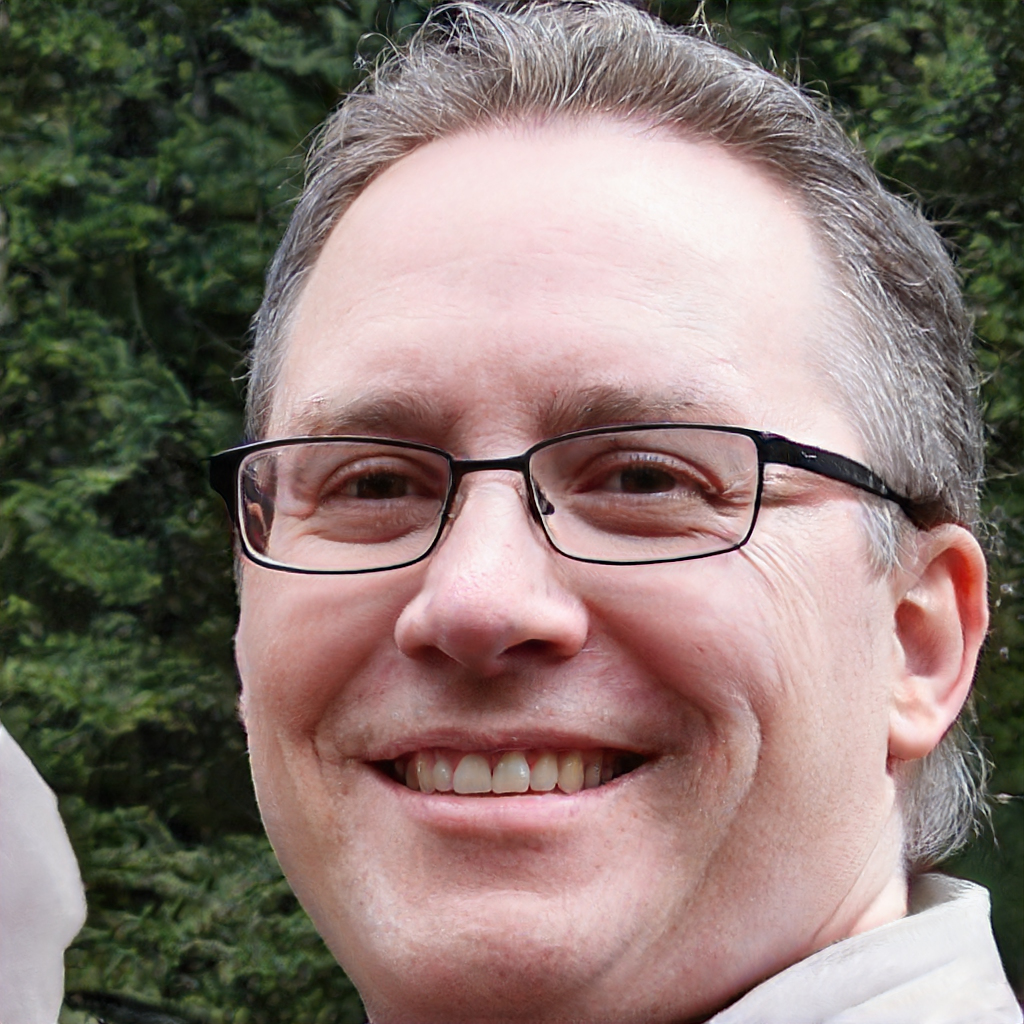
Gender: Male